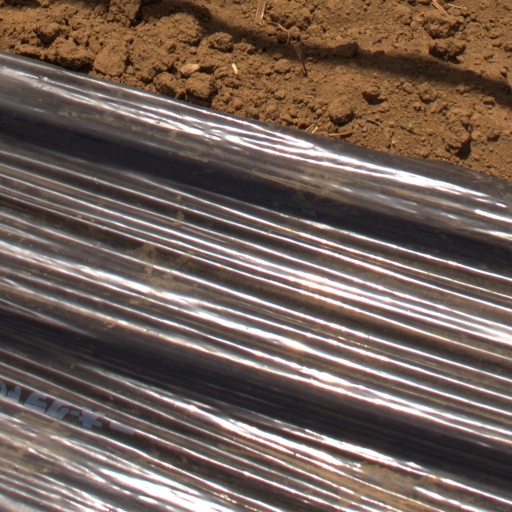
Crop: Jerusalem artichoke